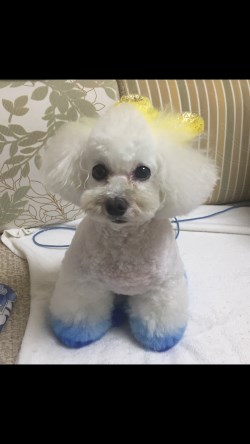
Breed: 2925-n000114-toy_poodle